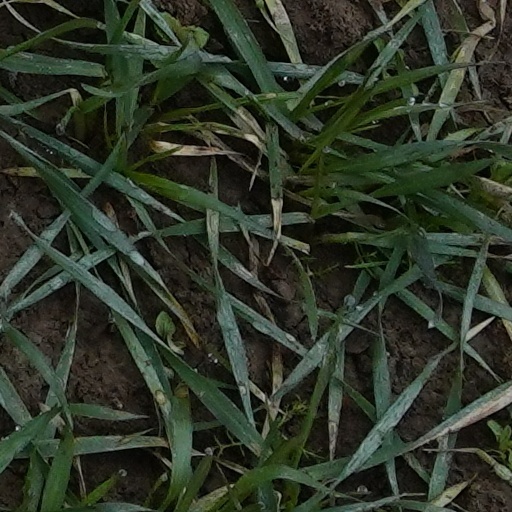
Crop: wheat